Erkelenz

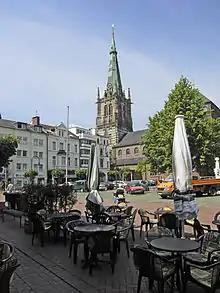
Marketplace with Lambertus-Church.

This section mentions some well-known persons who have been born and raised in Erkelenz, who have worked here or whose name is closely connected with the city: